Sleuth (2007 film)

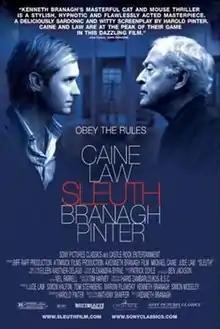
Promotional thriller film poster

Sleuth is a 2007 thriller film directed by Kenneth Branagh and starring Jude Law and Michael Caine. The screenplay by Harold Pinter is an adaptation of Anthony Shaffer's play, "Sleuth". Caine had previously starred in a 1972 version, where he played Law's role against Laurence Olivier.